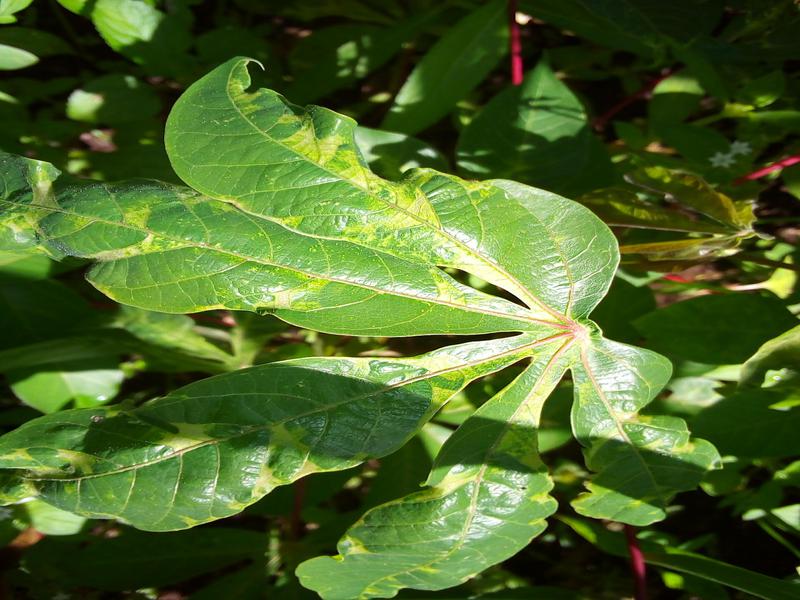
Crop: cassava
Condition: mosaic_disease